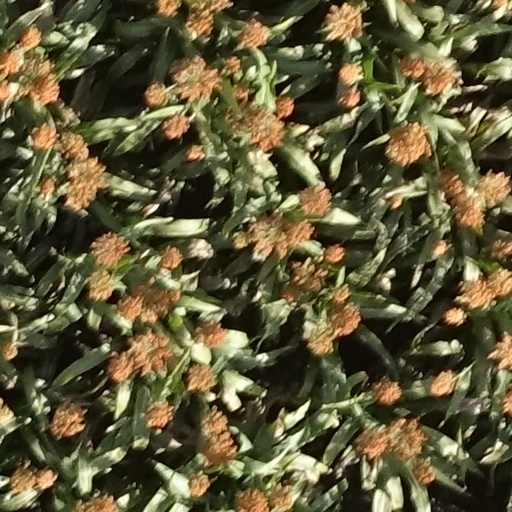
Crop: sorghum